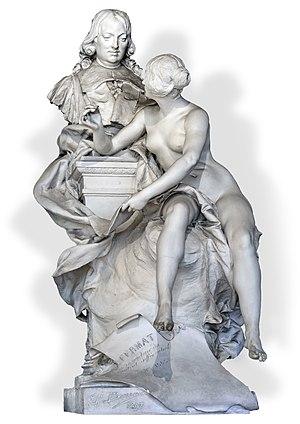
Pierre de Fermat, né dans la première décennie du XVIIᵉ siècle, à Beaumont-de-Lomagne, près de Montauban, et mort le 12 janvier 1665 à Castres, est un magistrat, polymathe et surtout mathématicien français, surnommé « le prince des amateurs ». Il est aussi poète, habile latiniste et helléniste, et s'est intéressé aux sciences et en particulier à la physique ; on lui doit notamment le principe de Fermat en optique. Il est particulièrement connu pour avoir énoncé le dernier théorème de Fermat, dont la démonstration n'a été établie que plus de 300 ans plus tard par le mathématicien britannique Andrew Wiles en 1994.
Le Capitole est un monument de la ville française de Toulouse, qui abrite aujourd’hui l'Hôtel de ville et le théâtre du Capitole. Sa construction a été décidée par les Capitouls en 1190, afin d’y établir le siège du pouvoir municipal. Il est l’emblème de la ville et c’est l’emplacement du pouvoir municipal depuis plus de huit siècles. Le Capitole est entouré par la place du Capitole à l'ouest, la rue de la Pomme et la rue du Poids de l'Huile au sud, le square Charles-de-Gaulle et la rue Ernest Roschach à l'est et la rue Lafayette au nord.